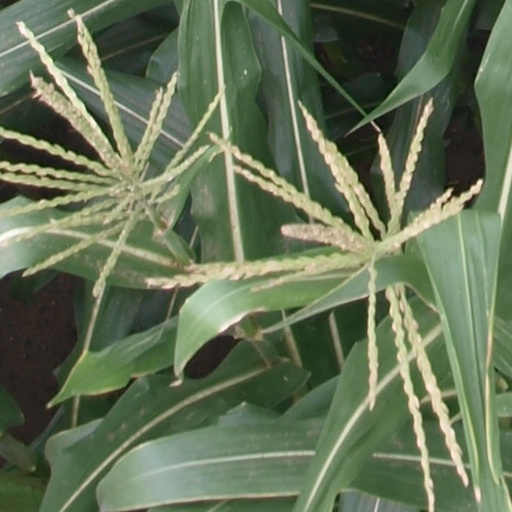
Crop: maize; corn